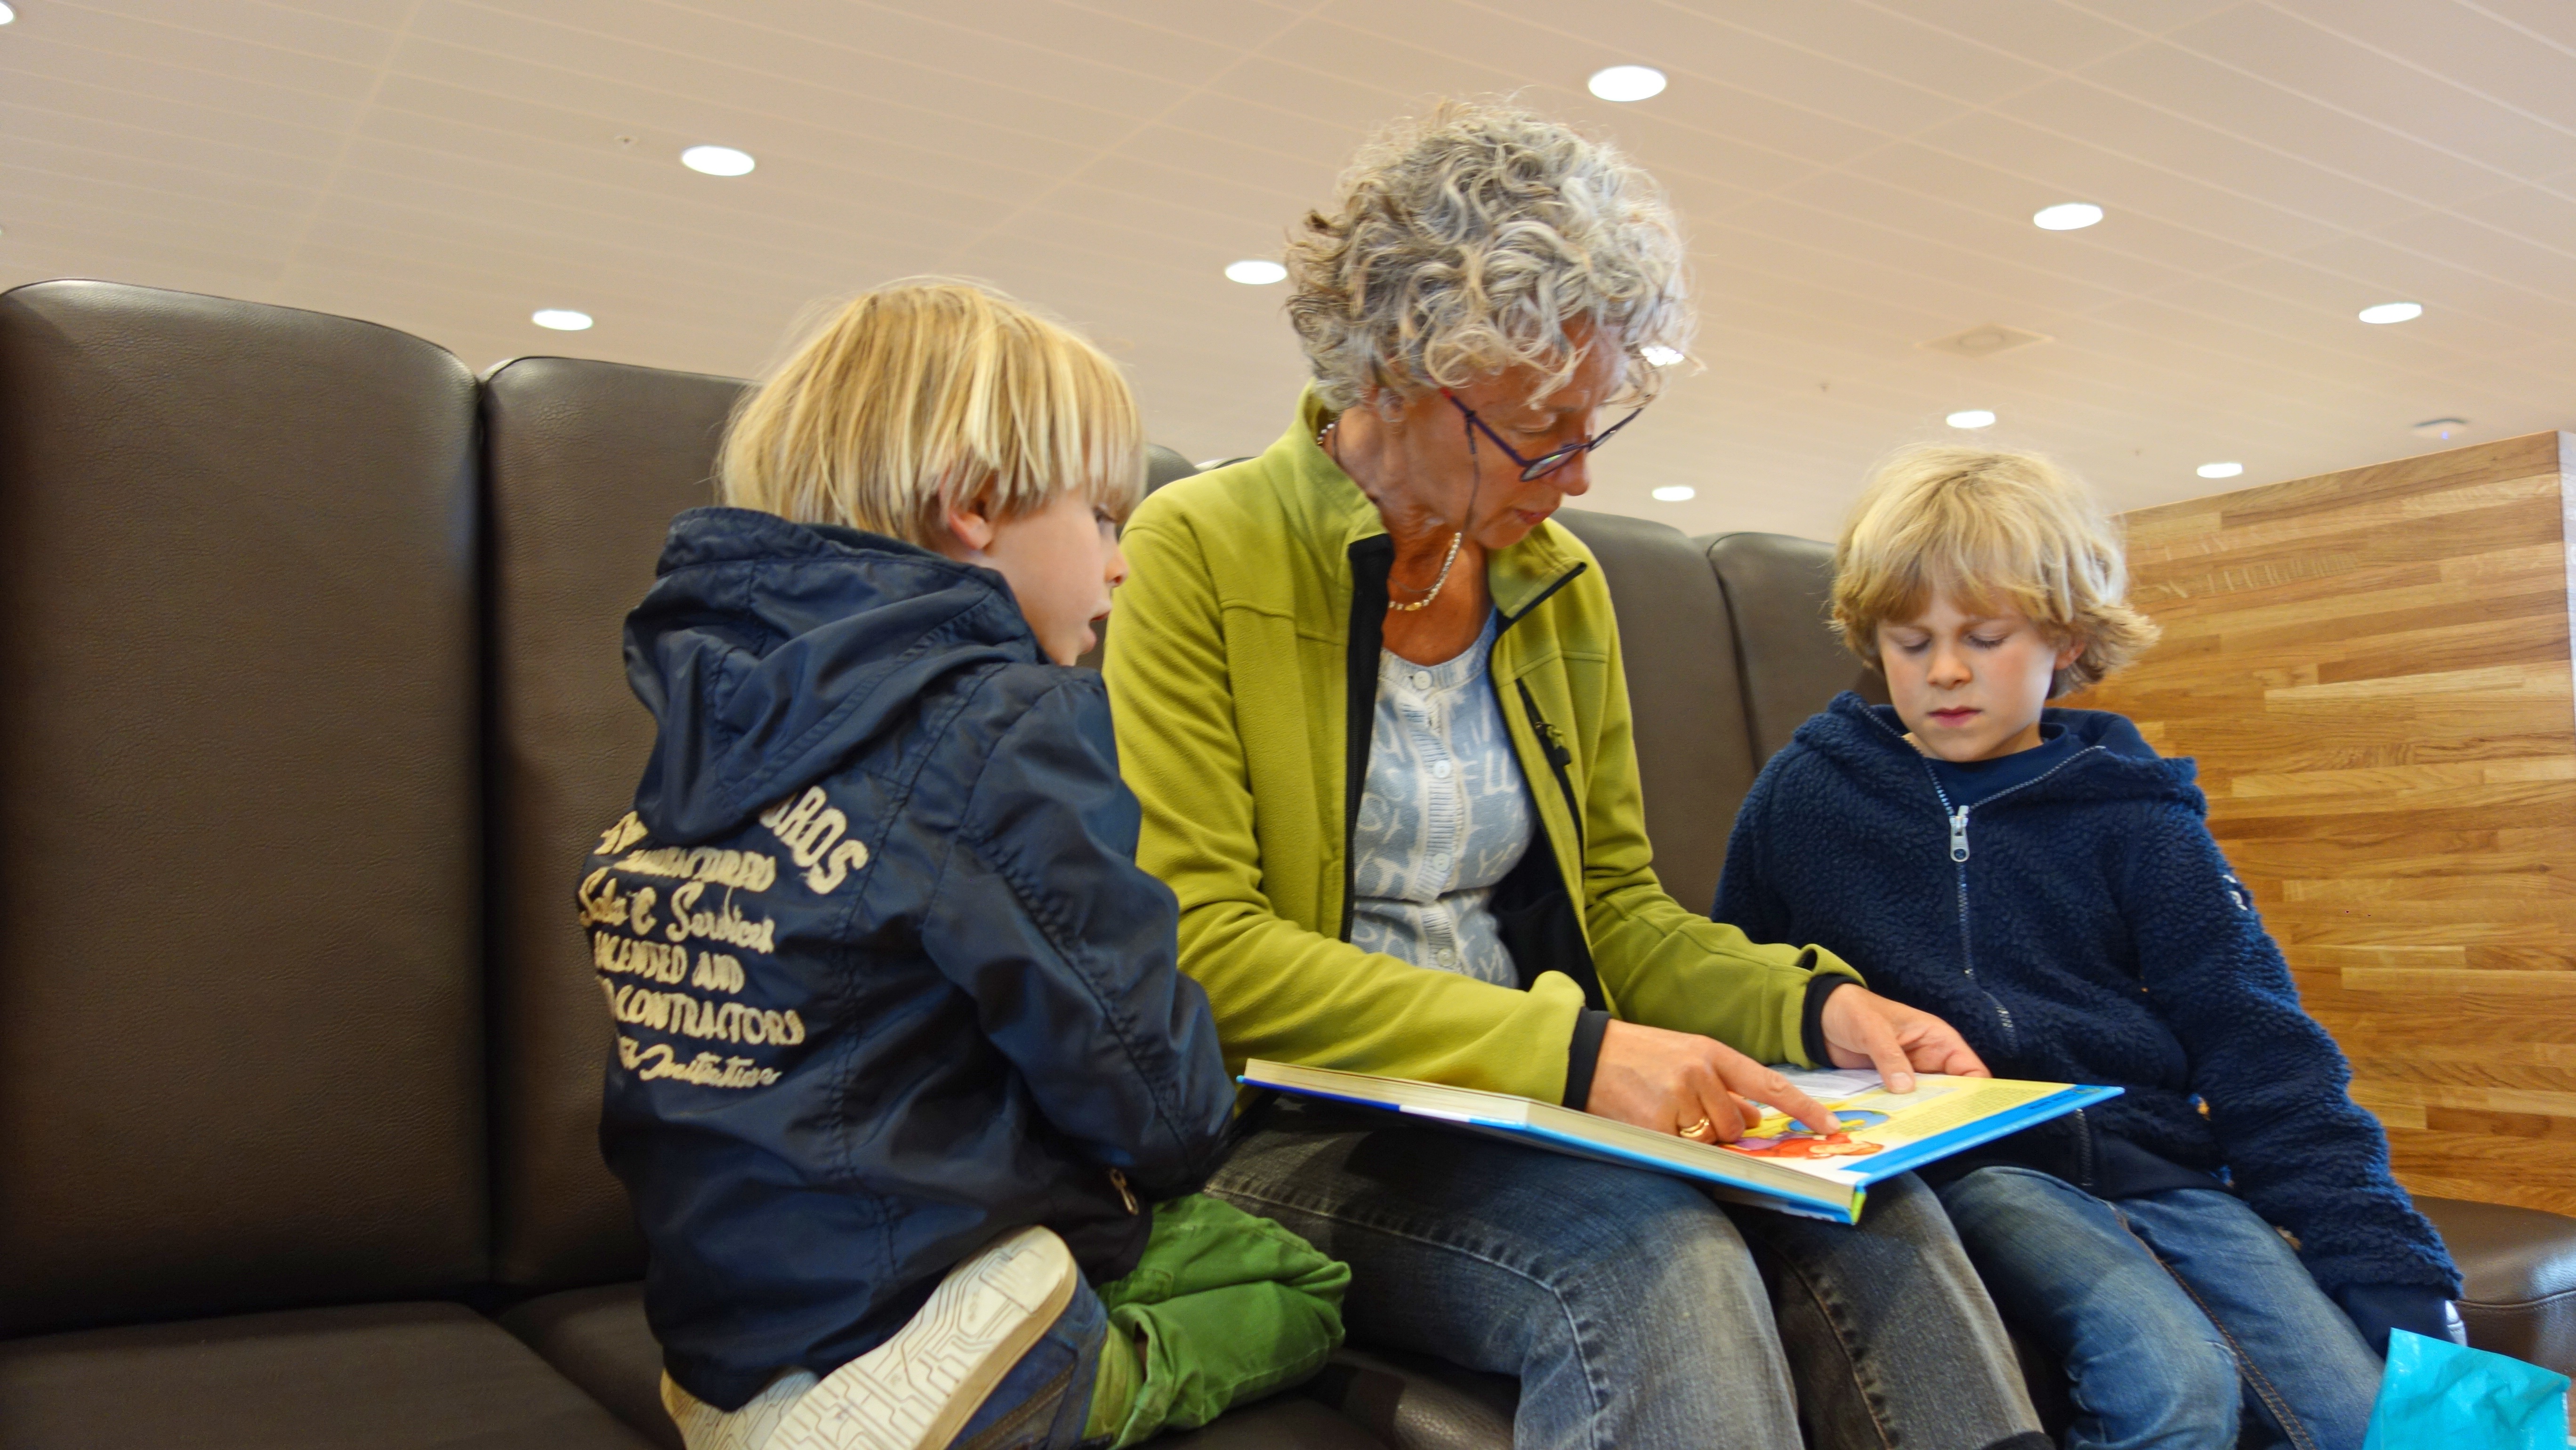
book, read, person, people, child, grandmother, books, grandchild, granny, for reading, language development, carefully